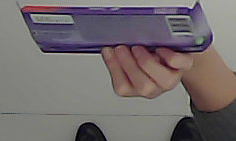
Product: milka_chocolate